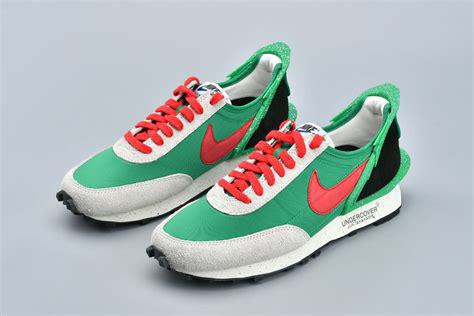
Brand: Nike
Model: Undercover